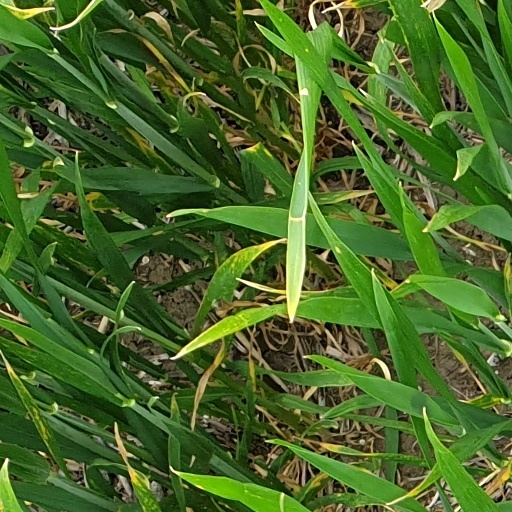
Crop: wheat